Nature (group)

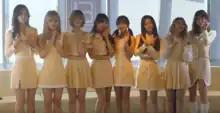
From left to right: Uchae, Lu, Sunshine, Saebom, Sohee, Chaebin, Haru, Loha

Nature (stylized in all caps) was a South Korean girl group formed in 2018 by . The group consisted of nine members: Sohee, Saebom, Aurora, Lu, Chaebin, Haru, Loha, Uchae, and Sunshine. Nature debuted on August 3, 2018 with the single album "Girls and Flowers".